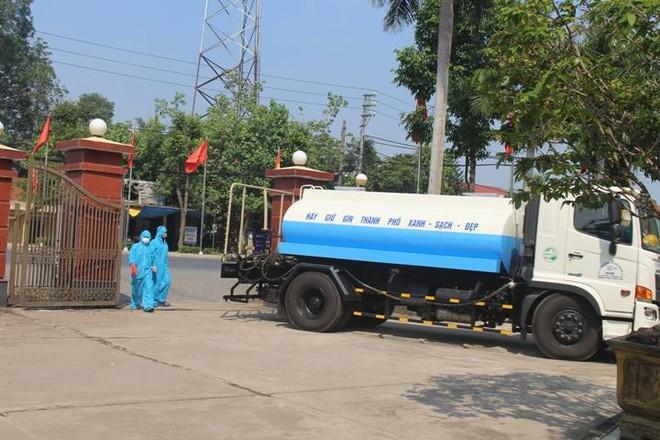
ở trong căn nhà có sự xuất hiện của một chiếc xe tải